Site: brandenburg
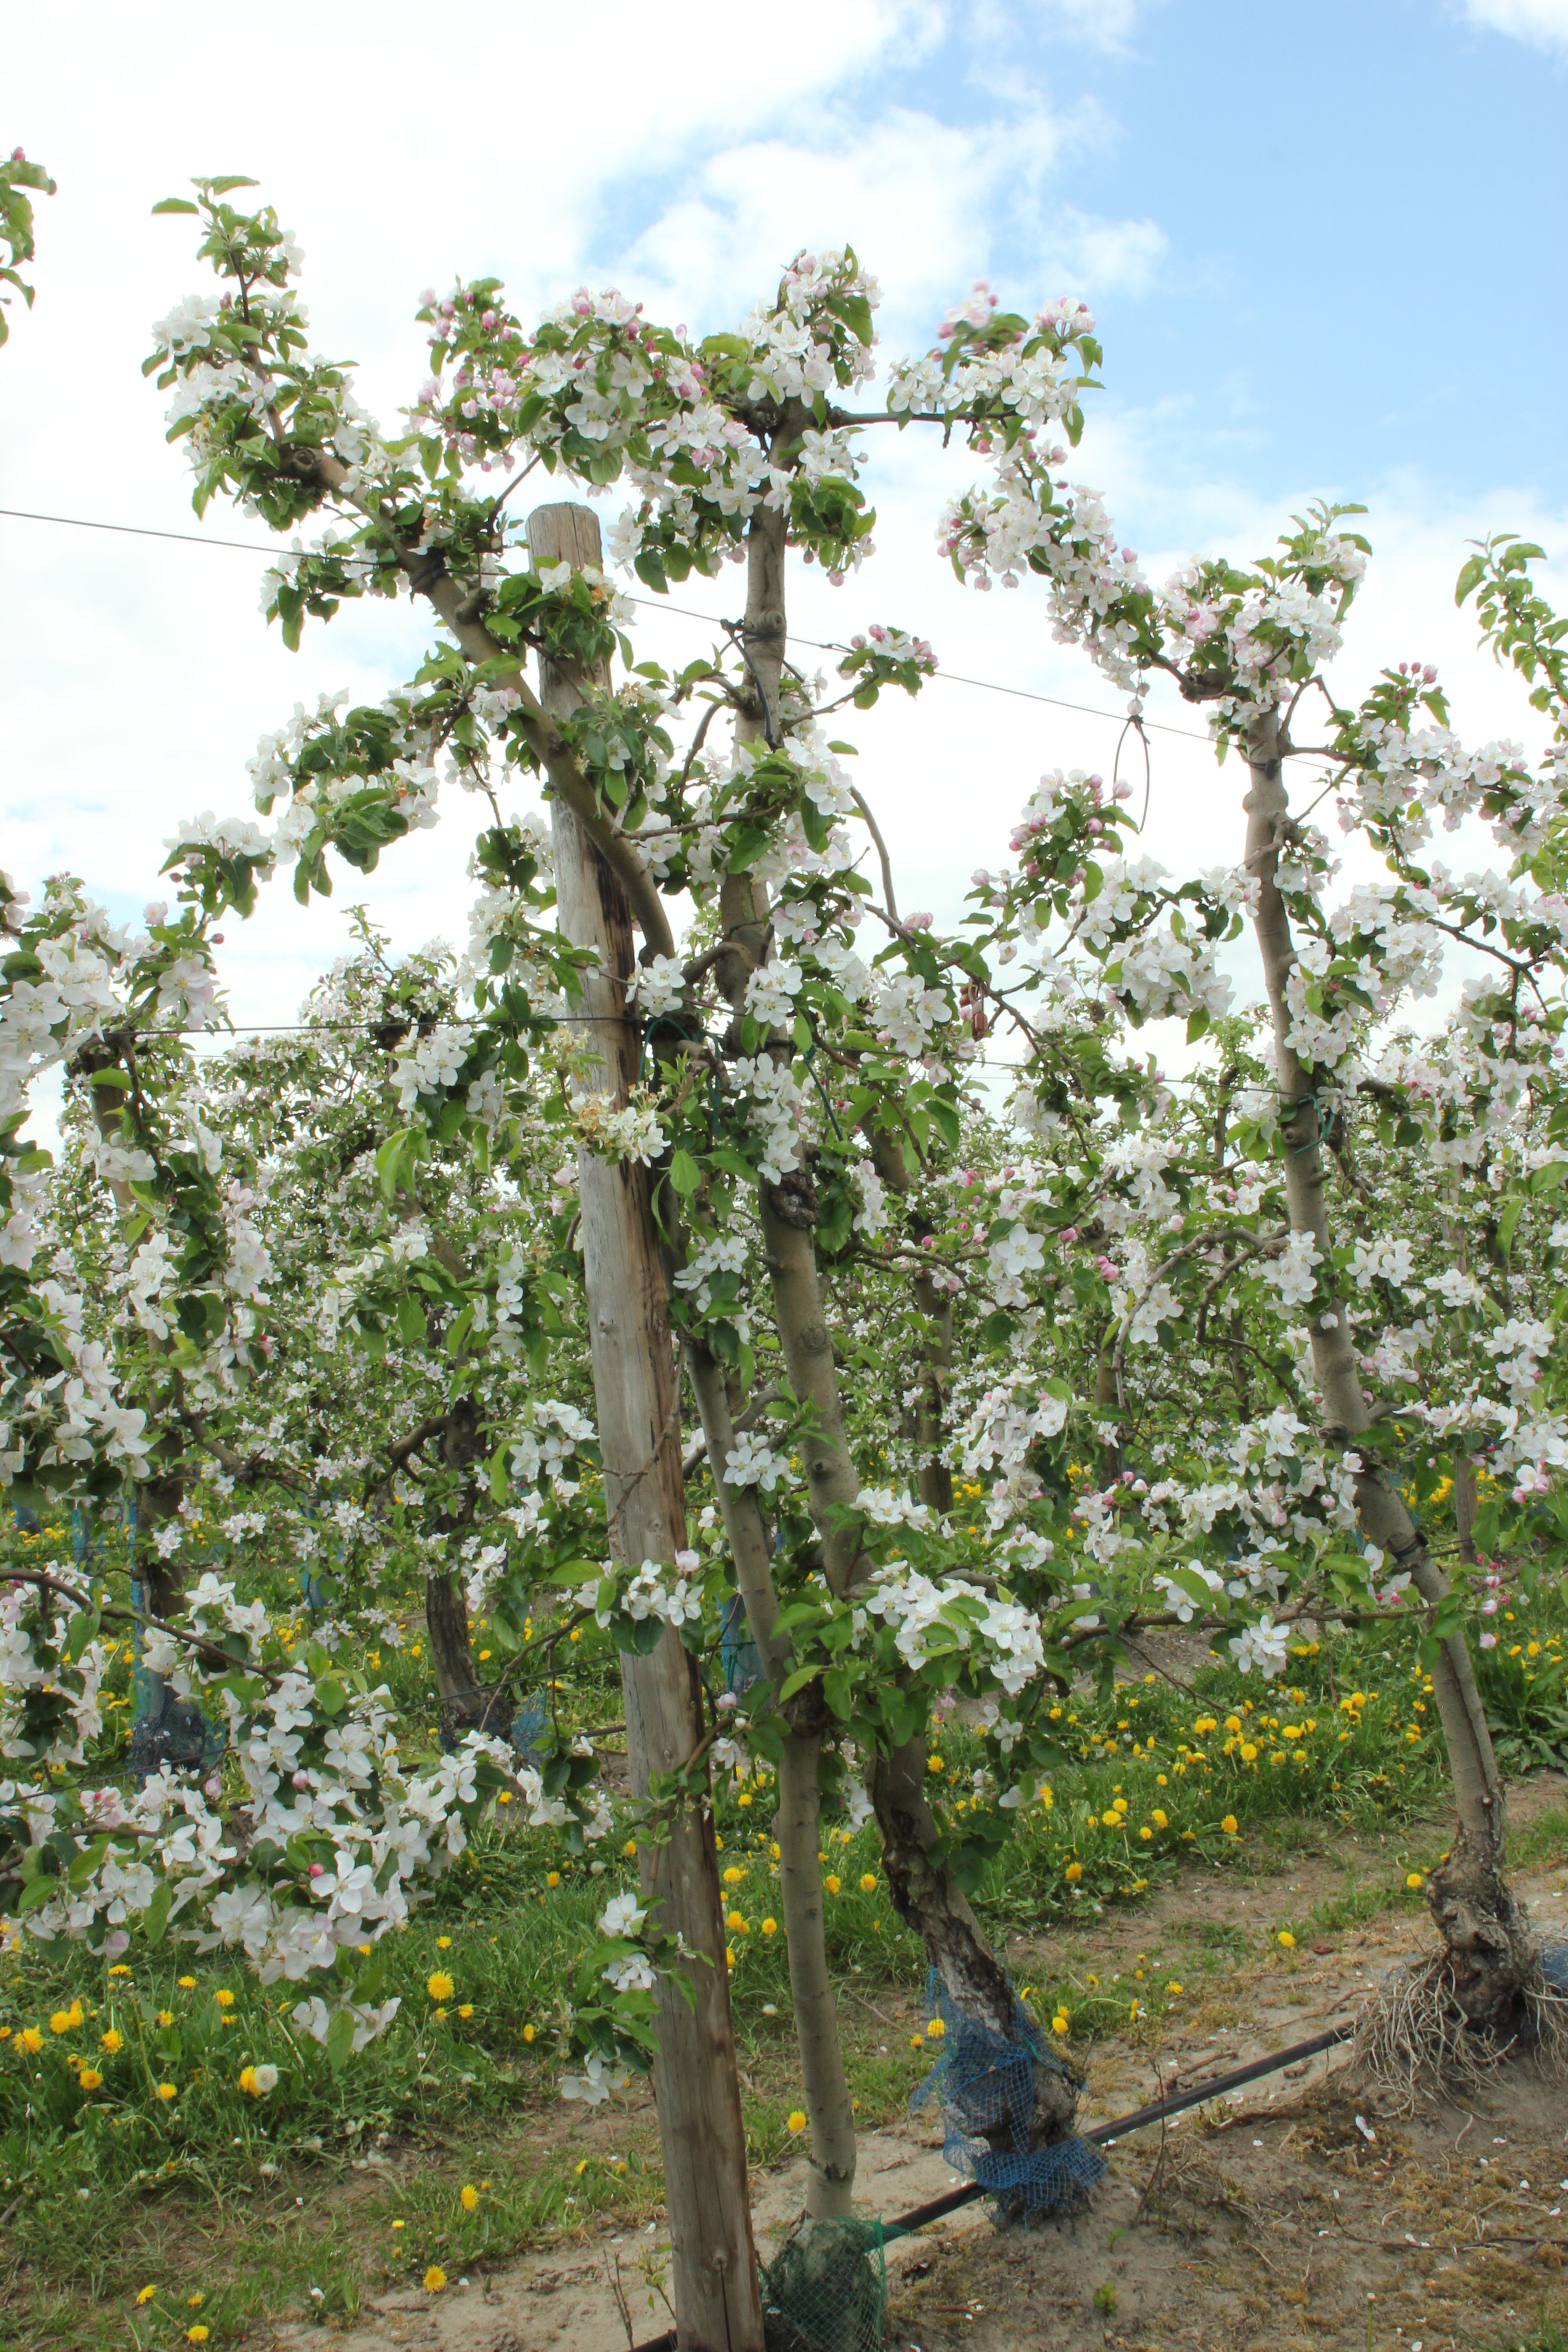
Growth stage (BBCH 65): Flowering